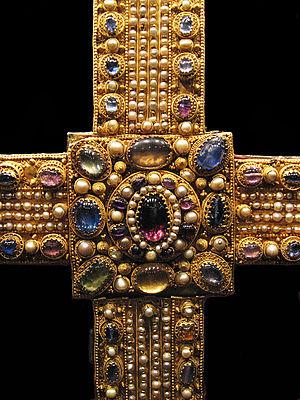
Le crucifix de l'Empire fait partie des regalia du Saint-Empire romain germanique. L'objet est creux et est le plus ancien reliquaire des regalia conservées à Vienne, il aurait conservé des éléments d'autres regalia, dont la Sainte Lance et des reliques de la Vraie Croix.